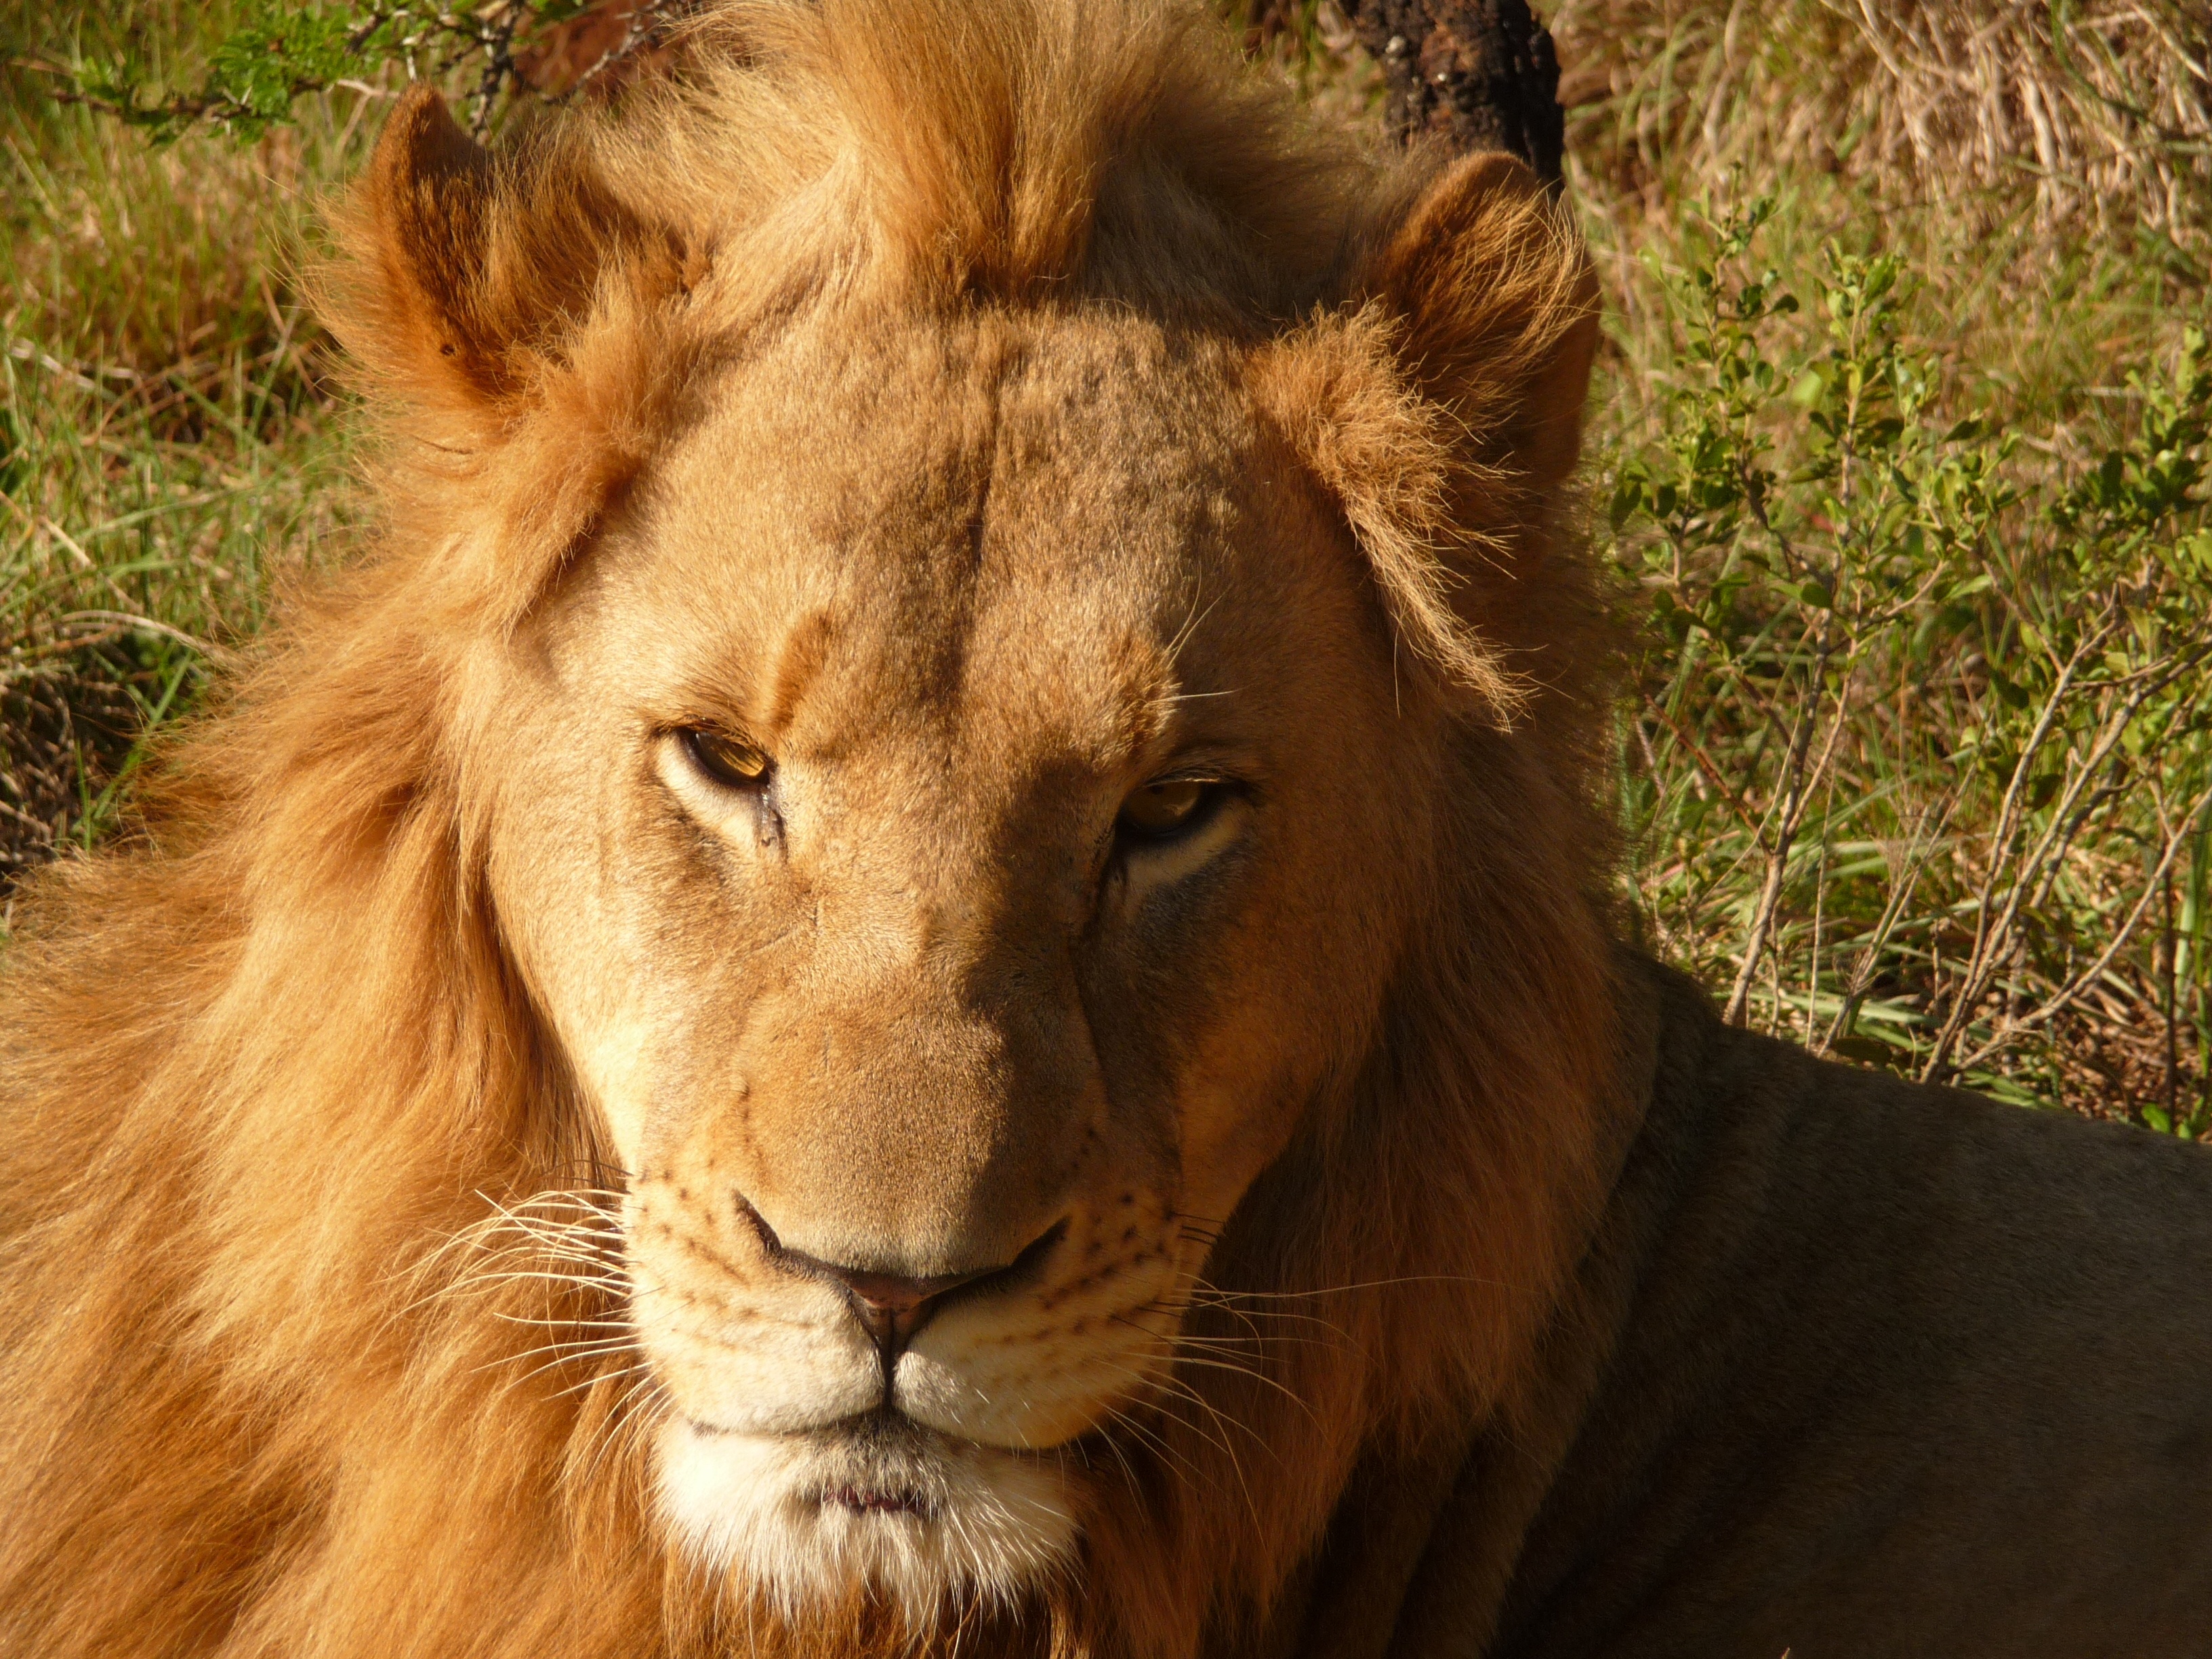
adventure, wildlife, zoo, cat, africa, mammal, mane, predator, fauna, savanna, lion, whiskers, vertebrate, botswana, wildcat, safari, sleepy lion, south africa, animal portrait, big cats, cat like mammal, masai lion